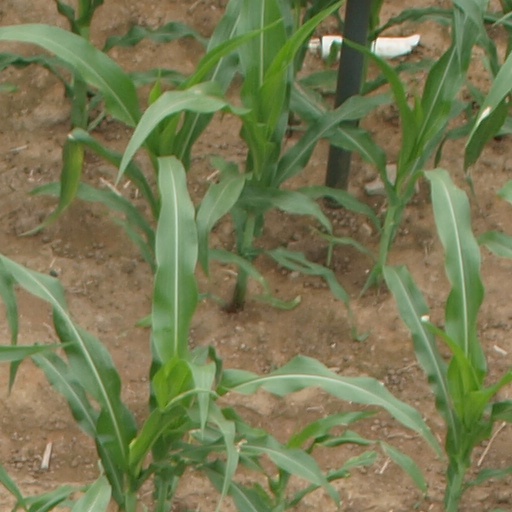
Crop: maize; corn